Mother's Child

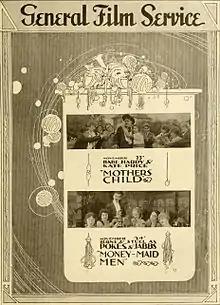
Film poster

Mother's Child is a 1916 American silent comedy film featuring Oliver Hardy.